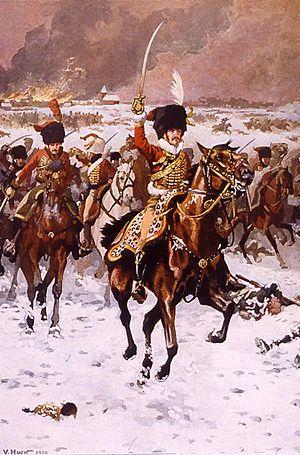
Le général Dahlmann à la tête des chasseurs à cheval de la Garde à la bataille d'Eylau, le 8 février 1807.
Nicolas Dahlmann, né le 7 décembre 1769 à Thionville et mort le 10 février 1807 lors de la bataille d'Eylau, en Prusse-Orientale, est un général français de la Révolution et de l’Empire.
Les chasseurs à cheval de la Garde impériale sont une unité de cavalerie légère de la Garde impériale. Elle prend pendant les Cent-Jours la dénomination de 1ᵉʳ régiment de chasseurs à cheval de la Garde impériale.